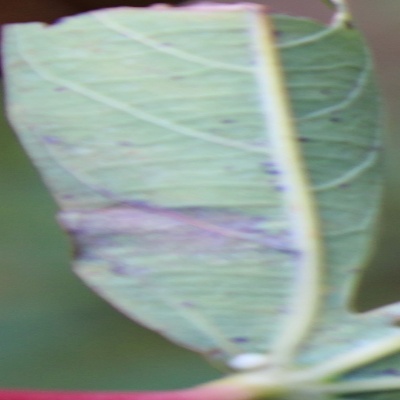
Crop: Cassava
Condition: bacterial blight